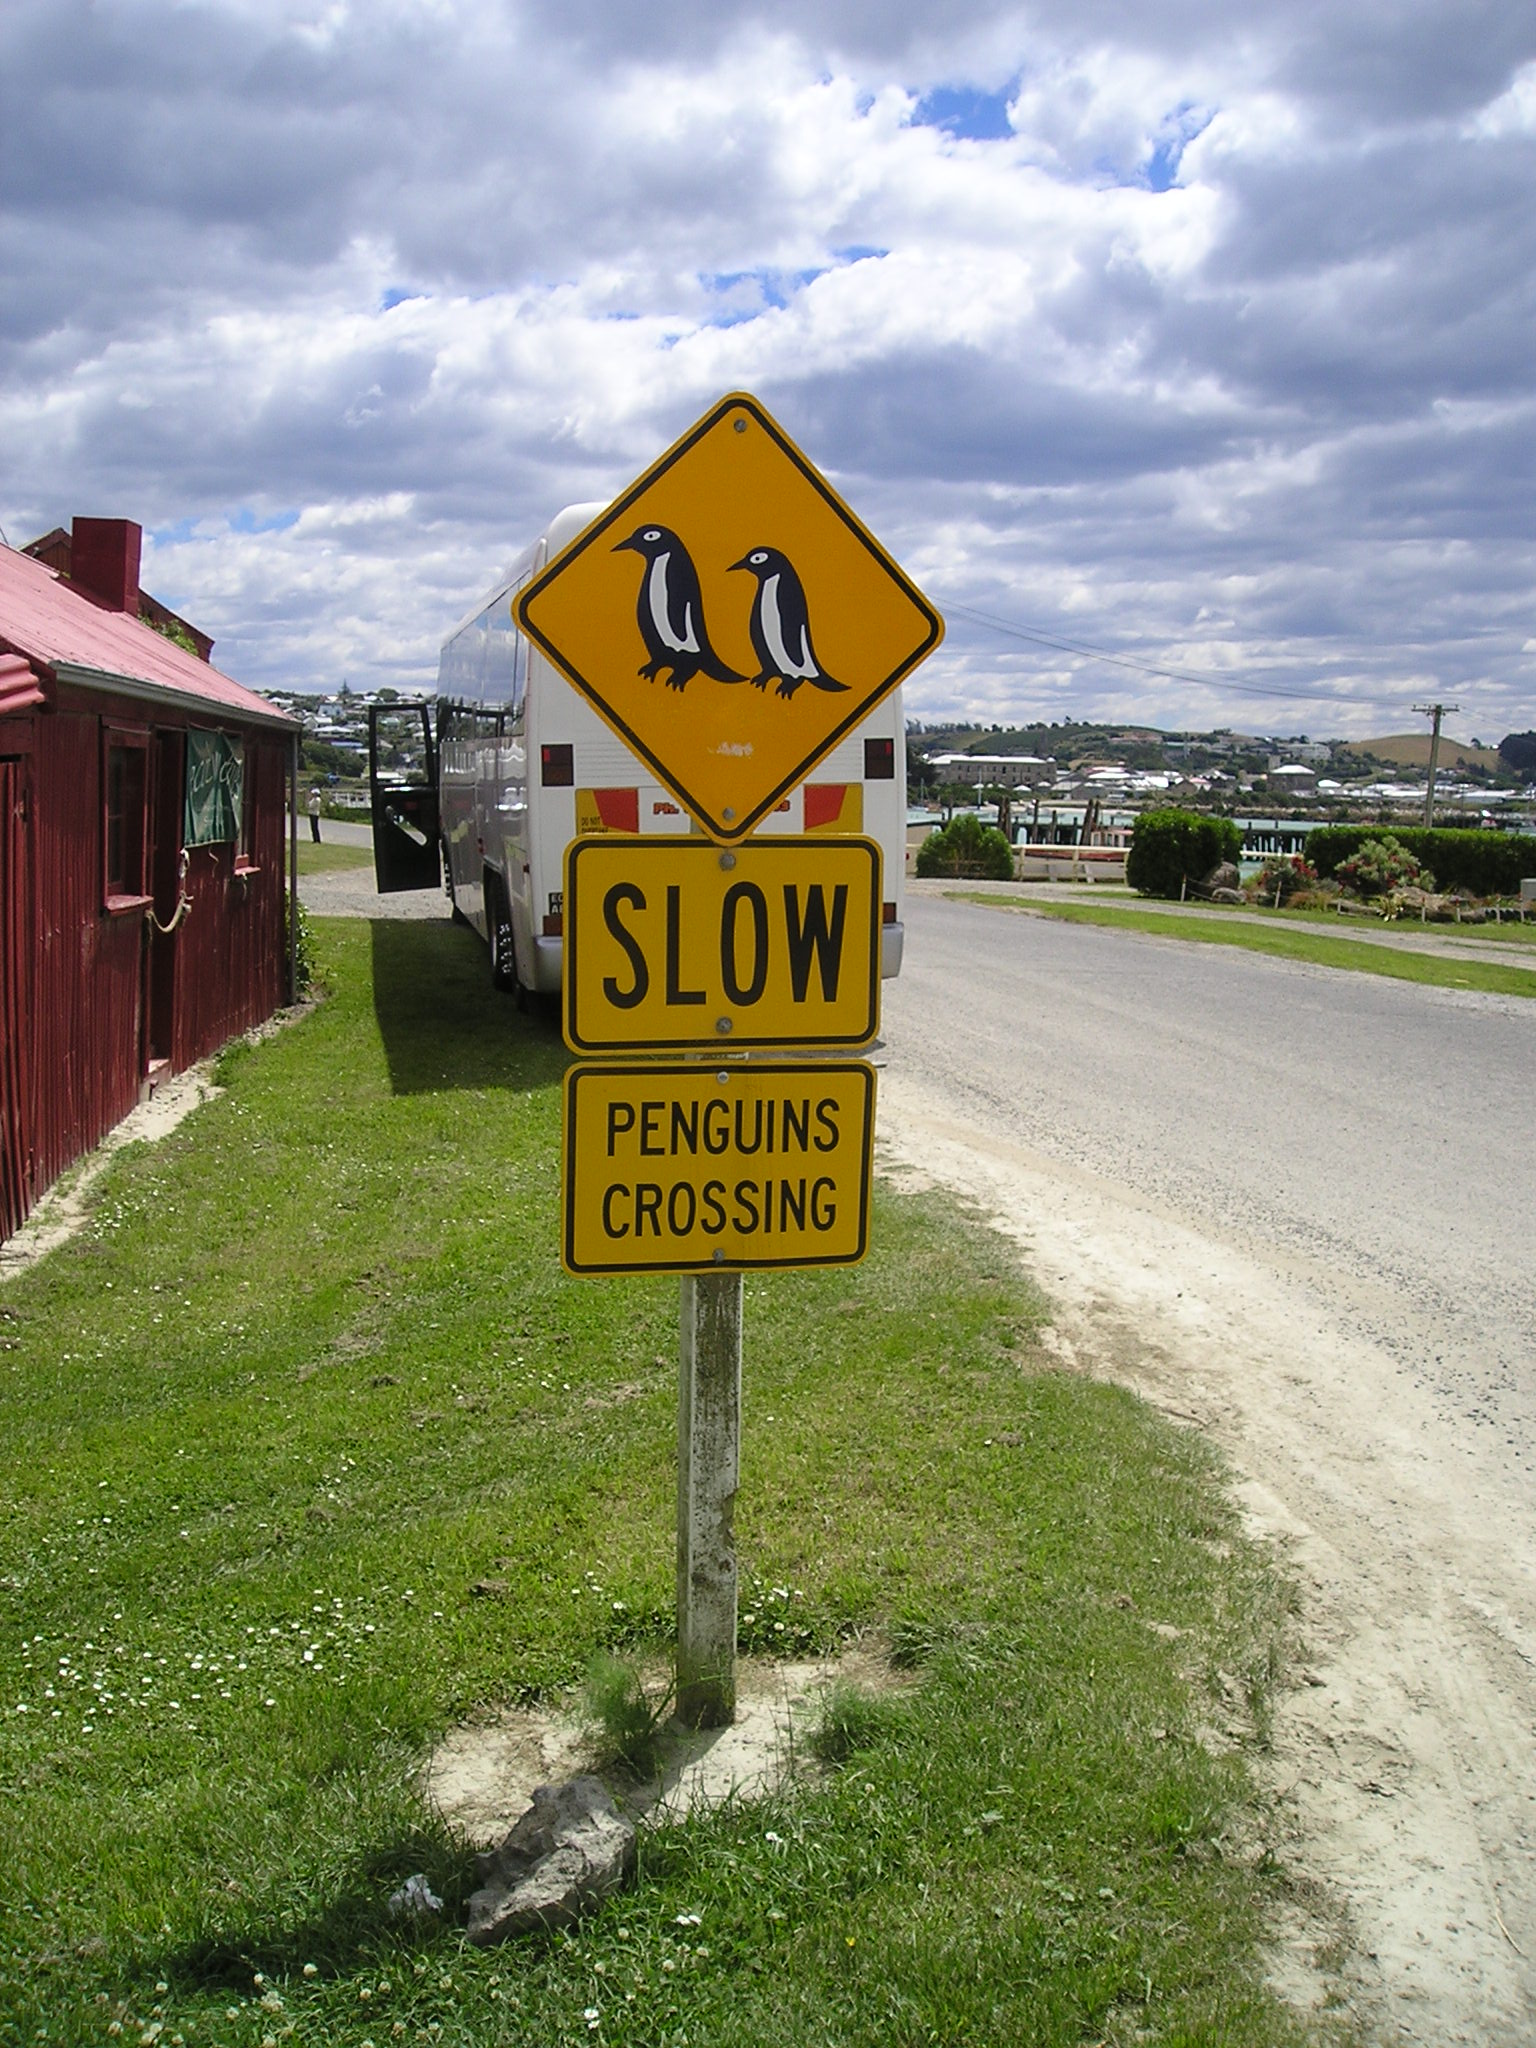
road, town, sign, signage, lane, infrastructure, new zealand, penguins, rural area, traffic sign